Dress Parade

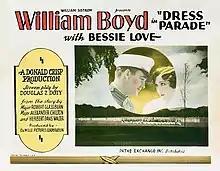
Lobby card

Dress Parade is a 1927 American silent romantic drama film produced by William Sistrom and Cecil B. DeMille and distributed by Pathé. The film stars William Boyd and Bessie Love, and was directed by Donald Crisp. Although it is based on a story by Major Robert Glassburn, Major Alexander Chilton, and Herbert David Walter, the plot is essentially the same as "West Point", produced at MGM in 1928.